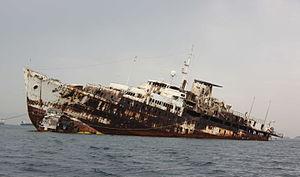
L'épave du navire de croisière Melody au Pirée le 2 juin 2009.